Jingjintang Expressway

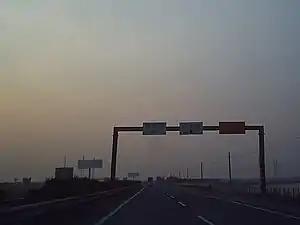
Jingjintang Expressway in Tanggu, October 2004 (Note the nonstandard, Chinese-only traffic signs)

On October 19, 2004, seven vehicles involved in three accidents plunged into each other in early morning fog, killing two and injuring many more on the stretch of expressway from Beijing to Tianjin, at the stretch between Majuqiao and Caiyu.